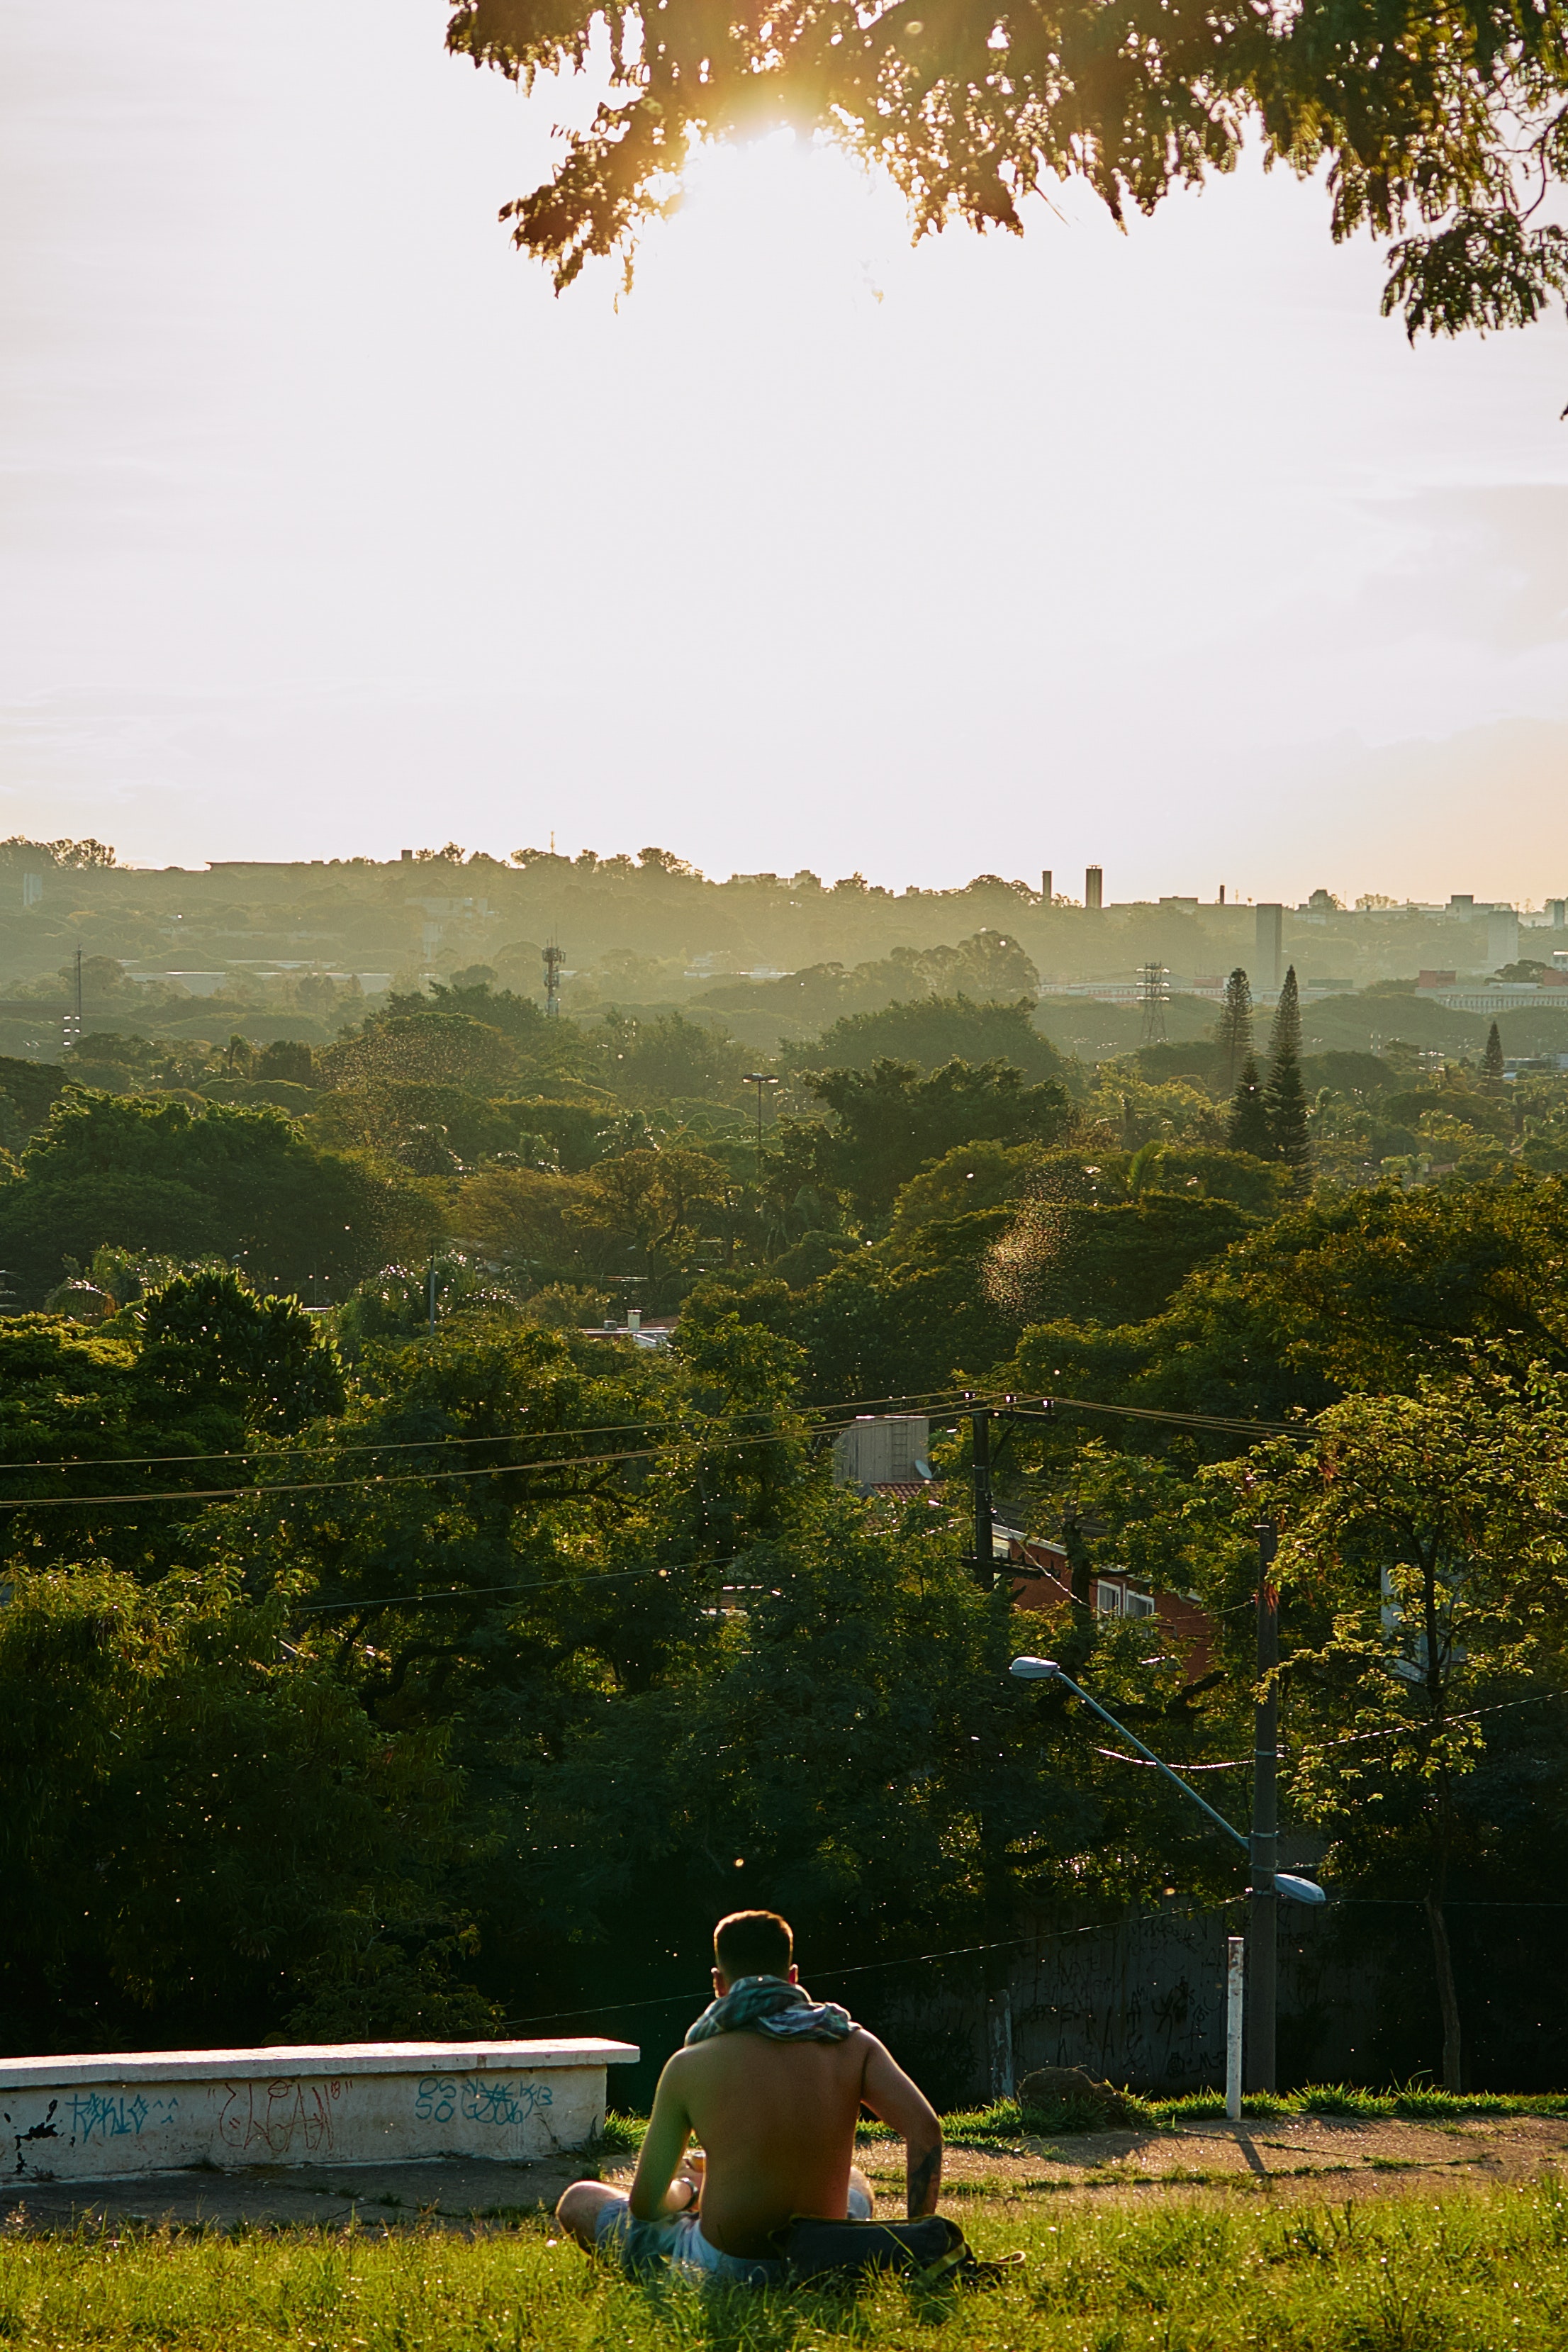
sky, tree, green, grass, atmospheric phenomenon, morning, sunlight, hill, rural area, leaf, pasture, grassland, cloud, meadow, landscape, field, mountain, plant, farm, house, road, tourism, river, plain, vacation, forest